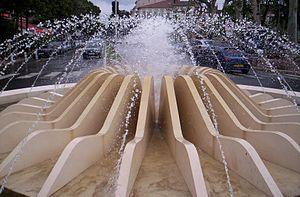
Cet article recense les œuvres d'art dans l'espace public du Var, en France.
Draguignan est une commune française située dans le département du Var en région Provence-Alpes-Côte d'Azur.
Jean-Yves Lechevallier est un artiste plasticien, sculpteur et peintre français.